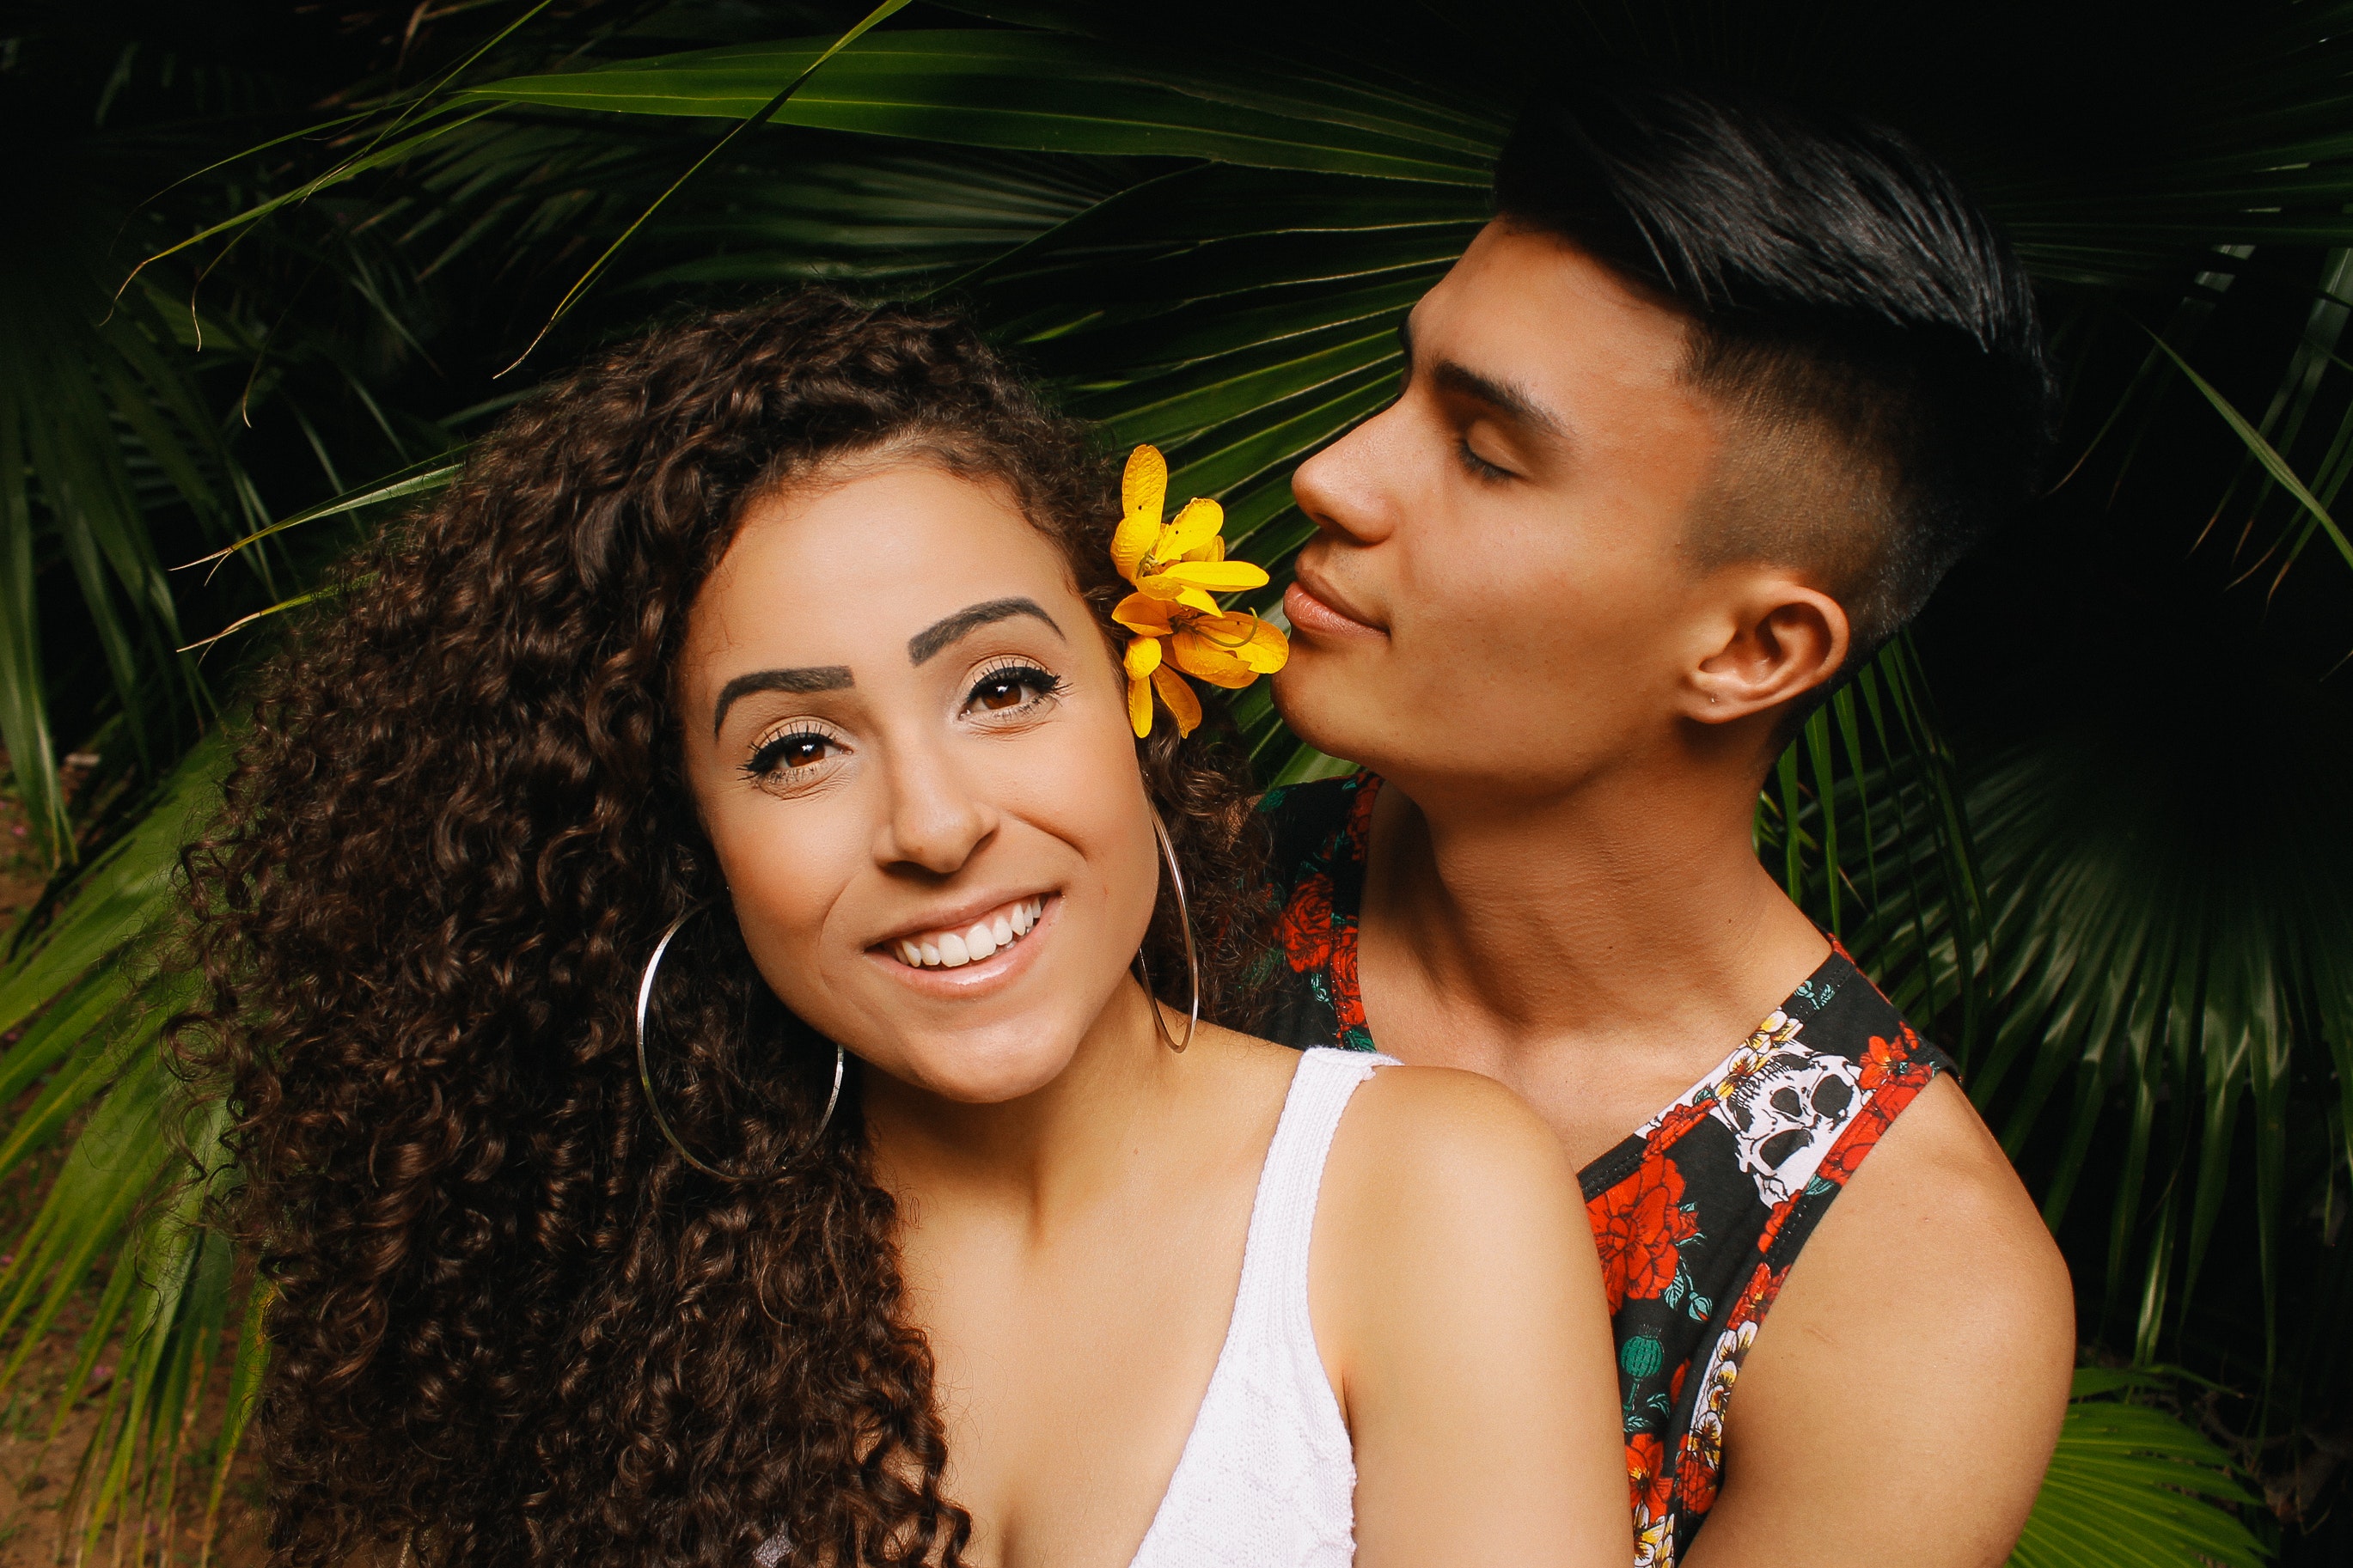
hair, face, facial expression, smile, skin, friendship, beauty, fun, lip, nose, yellow, hairstyle, happy, eye, photography, black hair, grass, event, vacation, long hair, formal wear, photo shoot, leisure, love, flash photography, brown hair, model, tropics, party